Julia Restoin Roitfeld

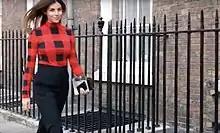
Roitfeld in 2018

Julia Restoin Roitfeld (born 12 November 1980) is a French creative director and designer, based between New York City and London. She is the daughter of Carine Roitfeld and Christian Restoin.